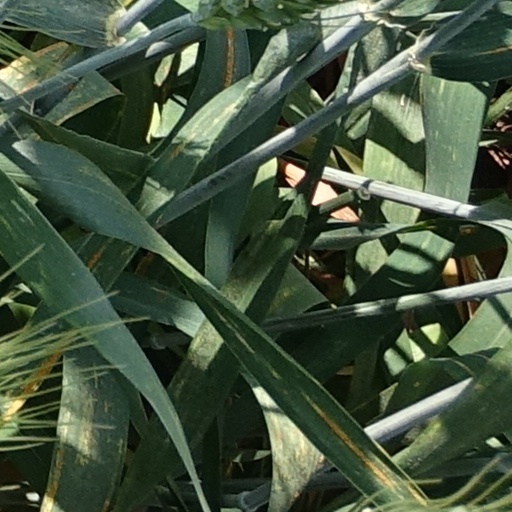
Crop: wheat